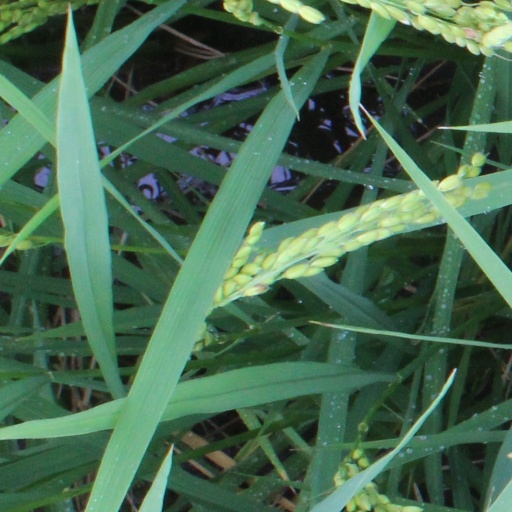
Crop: rice